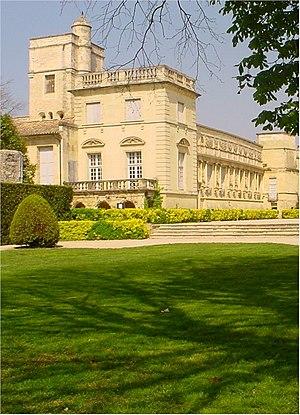
Château Guillaume de Nogaret - Marsillargues (Hérault)
Guillaume ou Guilhem de Nogaret est un juriste français, originaire du Languedoc, qui devint conseiller du roi de France Philippe IV le Bel, son garde du Sceau. Nogaret fut à partir de 1306 le véritable maître d'œuvre de la politique royale avec Enguerrand de Marigny.
Cet article recense une partie des monuments historiques de l'Hérault, en France.
Le château de Marsillargues ou château Guillaume de Nogaret est château situé dans la commune de Marsillargues, dans le département français de l'Hérault et la région Occitanie.
Marsillargues est une commune française d'un peu plus de 6 000 habitants, en 2017, qui fait partie de la Communauté de communes du Pays de Lunel. Elle se situe dans le canton de Lunel, dans le département de l'Hérault en région Occitanie.